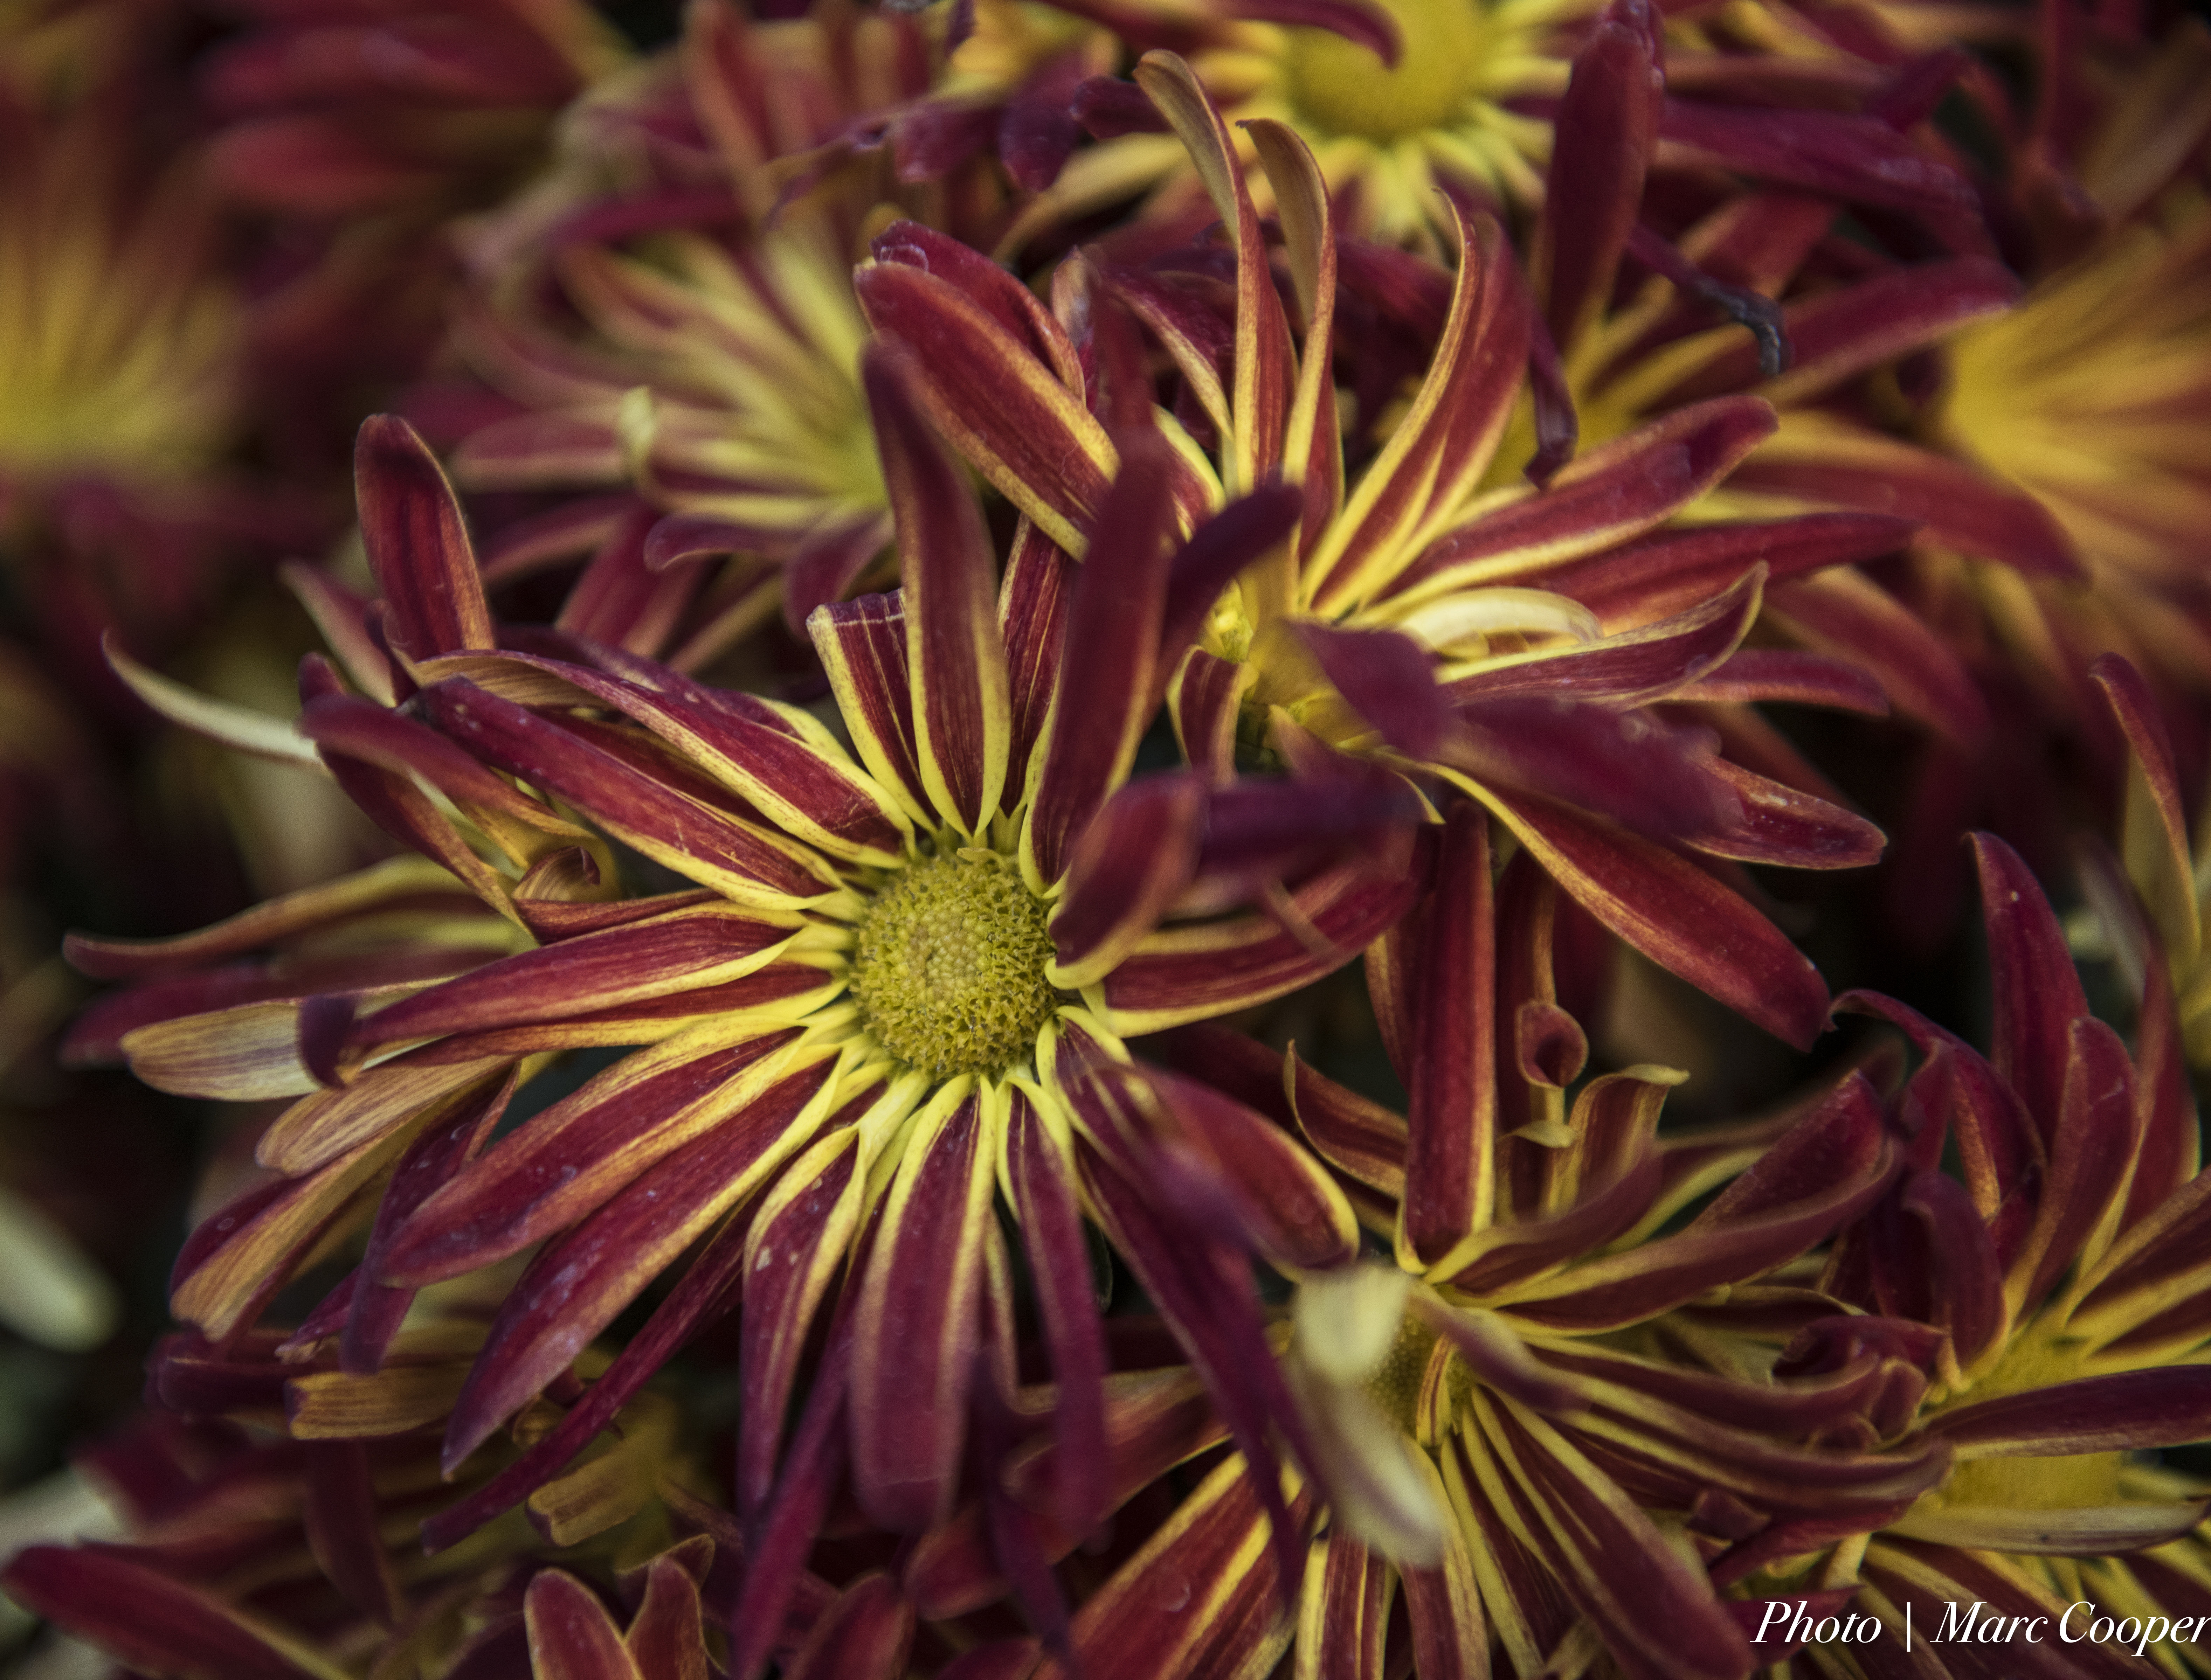
plant, flower, petal, botany, flora, wildflower, close up, dahlia, cool image, i, macro photography, flowering plant, daisy family, land plant, chrysanths